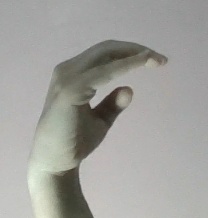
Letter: jeem